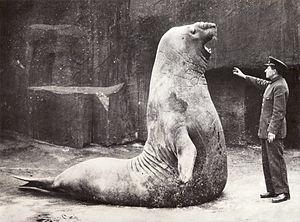
Un grand éléphant de mer dénommé Goliath avec son dresseur au Parc zoologique de Paris en 1936.Simple
Le parc zoologique de Paris, anciennement parc zoologique du bois de Vincennes et couramment appelé zoo de Vincennes, est un parc zoologique français du Muséum national d'histoire naturelle, situé dans le 12ᵉ arrondissement de Paris, où il couvre une superficie de 14,5 hectares dans l'ouest du bois de Vincennes. Conçu en 1934, en complément de la ménagerie du Jardin des plantes, ce zoo a pour vocation l'observation du comportement animal en captivité et la reproduction d'espèces menacées dans leur milieu d'origine.